LGBTQ literature in Ecuador

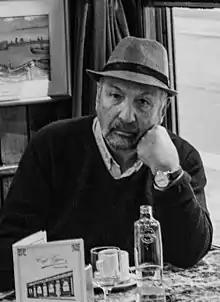
Javier Vásconez, author of "«Big Angel, my love»" ("Angelote, amor mío") (1982)

As can be observed in the stories by Ycaza, Vera and Viteri, death (often by suicide) is a recurrent end for LGBT characters in the narrative of the time. This is replicated in the story ""Big Angel, my love"" ("Angelote, amor mío") by Javier Vásconez, published in 1982 in the book "Far-Away City" ("Ciudad lejana)", a narrative in baroque language that follows the internal monologue of Julián during the wake of his lover, Jacinto, a homosexual man belonging to Quito's upper class. The story, which is now considered a classic of Ecuadorian literature, was the subject of controversy at the time of its publication for criticizing the moral hypocrisy and religiosity of society, which led to its reading being banned by the Ministry of Education. Another example is the novel "Azulinaciones" (1989), by Natasha Salguero, in which the protagonist's best friend, known as "Negro", commits suicide because of his sexual orientation. In the case of the story ""It's friday forever, Marilin"" ("Es viernes para siempre, Marilín)" (1997), by Huilo Ruales, the death of the LGBT character is caused by a homophobic attack perpetrated by his own mother.